John I. Crawford Farm

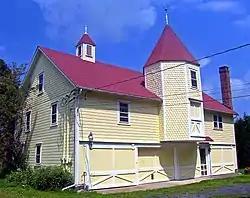
Victorian barn built in late 19th century, seen here in 2007

The John I. Crawford Farm, also Hopewell Farm, is located on NY 302 in the Thompson Ridge section of the Town of Crawford in Orange County, New York, United States. It has been on the National Register of Historic Places since 1998.